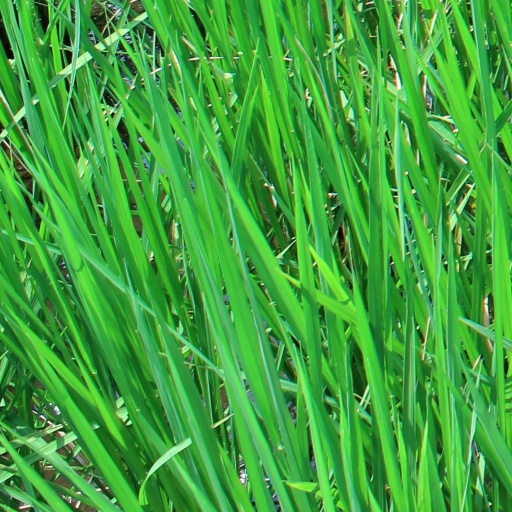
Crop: rice